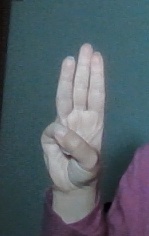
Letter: thaa